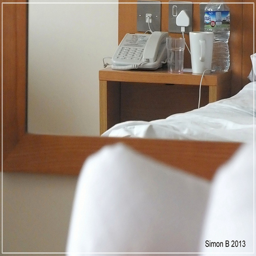
A table is shown with a telephone and glasses.
A picture of the phone inside of a hotel room.
there is a telephone and a bottle of water on the table
A reflection of a bed, nightstand, cups, water bottle and phone in a mirror.
A phone that is placed on a night stand next to some cups.